1947 Florida–Georgia hurricane

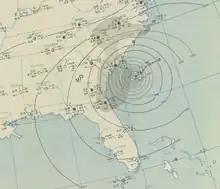
Surface weather analysis of the hurricane nearing Georgia on October 15

The 1947 Florida–Georgia hurricane was a moderate hurricane that caused catastrophic flooding in South Florida and the Everglades in mid-October 1947. The ninth tropical storm and fourth hurricane of the 1947 Atlantic hurricane season, it first developed on October 9 in the southern Caribbean Sea and hence moved north by west until a few days later it struck western Cuba. The cyclone then turned sharply to the northeast, accelerated, and strengthened to a hurricane, within 30 hours crossing the southern Florida peninsula. Across South Florida, the storm produced widespread rainfall of up to and severe flooding, among the worst ever recorded in the area, that led to efforts by the United States Congress to improve drainage in the region.